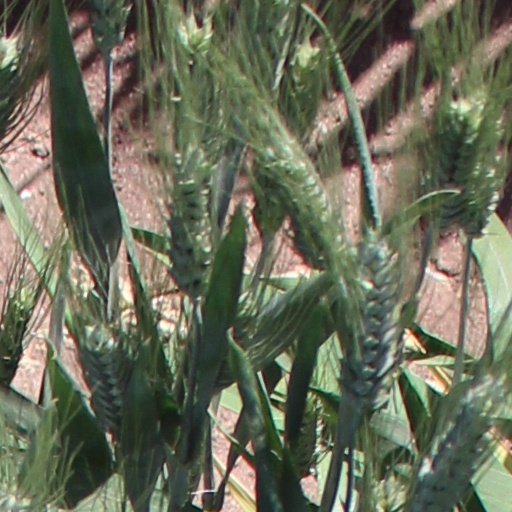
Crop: wheat